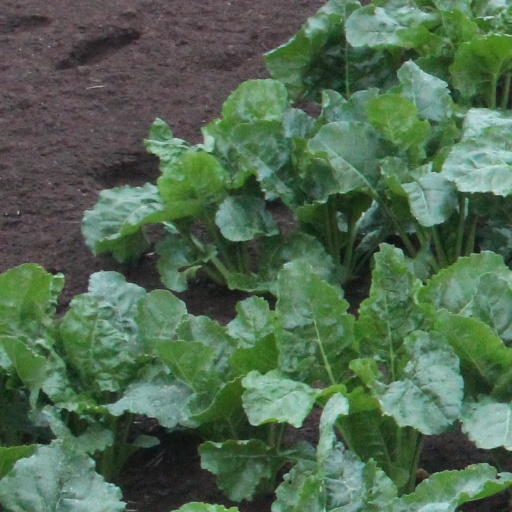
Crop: sugar beet